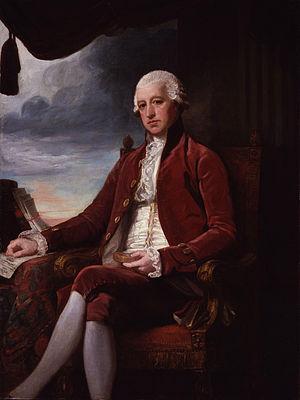
Le secrétaire d'État aux Affaires, à l'Innovation et aux Compétences est le membre du gouvernement britannique placé à la tête du département des Affaires, de l'Innovation et des Compétences.
Charles Jenkinson, 1ᵉʳ comte de Liverpool, connu sous le nom de Lord Hawkesbury entre 1786 et 1796, est un homme d'État britannique. Il est le père du Premier ministre Robert Jenkinson, 2ᵉ comte de Liverpool.